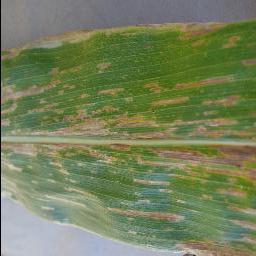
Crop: corn
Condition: (maize)_cercospora_spot_gray_spot